Brayton Academy

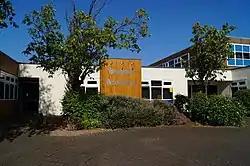
Brayton Academy in 2018

Brayton Academy, formerly Brayton High School (previously to that, Brayton College) is a medium-sized high school located in Brayton (near Selby) North Yorkshire, England. The school provides for approximately 590 pupils ages 11 to 16, while being able to accommodate up to 1,280.